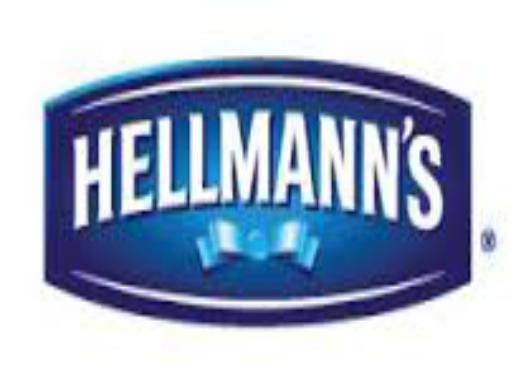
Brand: Hellmann's
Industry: Food